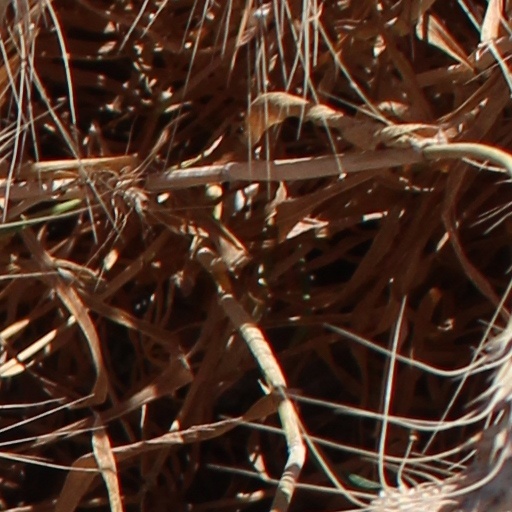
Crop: wheat